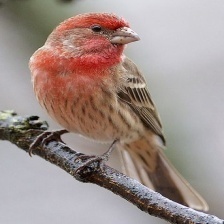
Species: HOUSE FINCH
Scientific name: HAEMORHOUS MEXICANUS
ImageNet parent category: house_finch